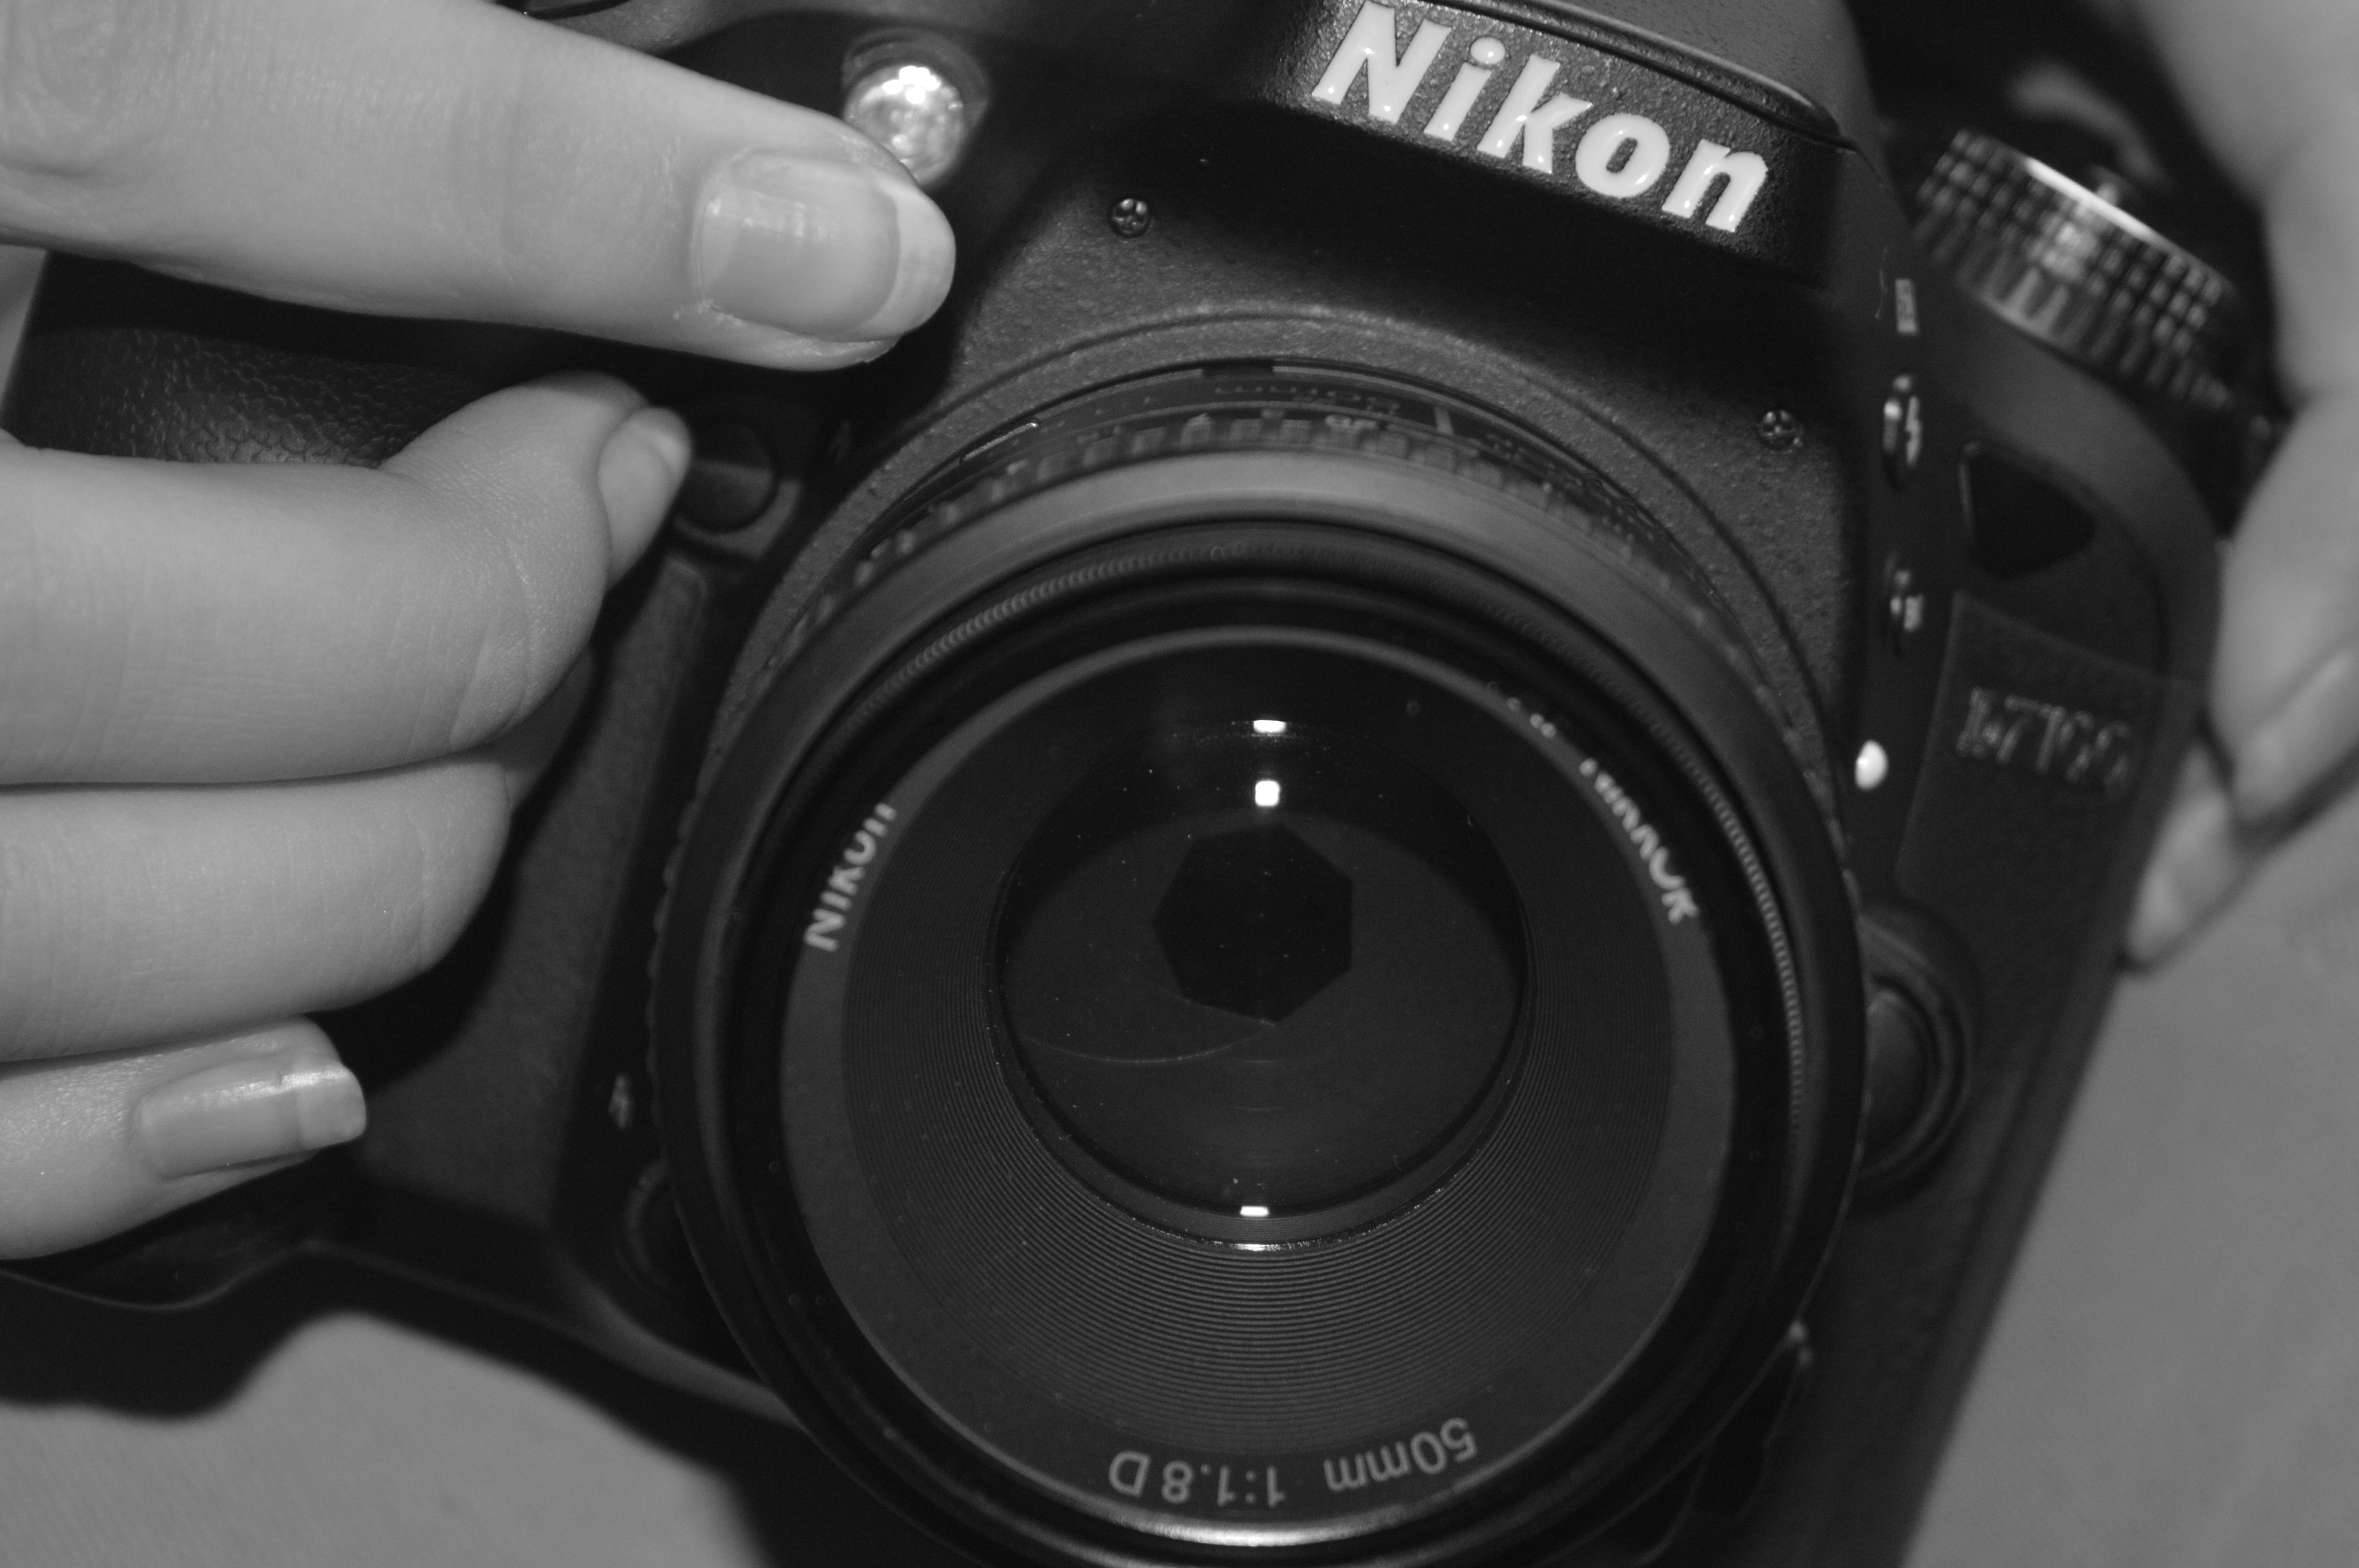
hand, black and white, camera, photography, wheel, nikon, steering wheel, black, monochrome, reflex camera, digital camera, camera lens, monochrome photography, digital slr, single lens reflex camera, cameras optics, mirrorless interchangeable lens camera